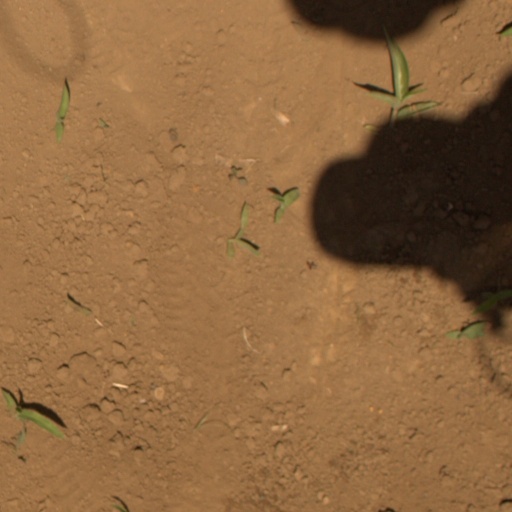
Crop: Jerusalem artichoke